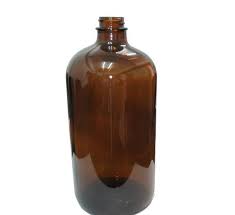
Waste category: glass